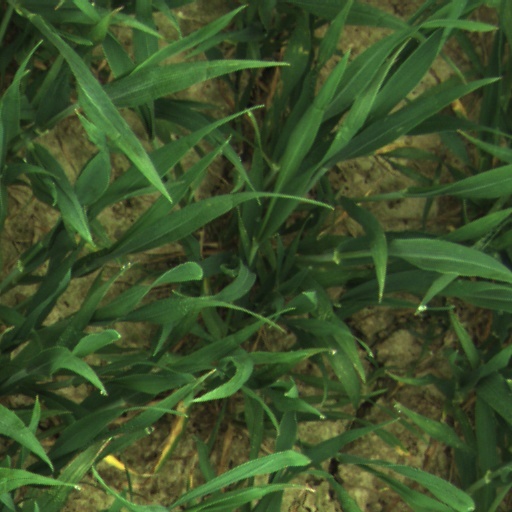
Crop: wheat